Memphis, Tennessee

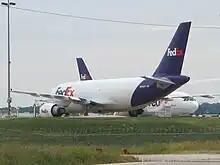
FedEx aircraft at Memphis International Airport

The city is served by Memphis-Shelby County Schools (formerly Shelby County Schools). On March 8, 2011, residents voted to dissolve the charter for Memphis City Schools, effectively merging it with the Shelby County School District. After issues with state law and court challenges, the merger took effect the start of the 2013–14 school year. In Shelby County, six incorporated cities voted to establish separate school systems in 2013.